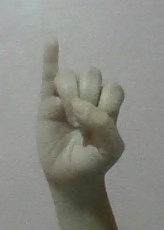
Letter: meem